African-American folktales

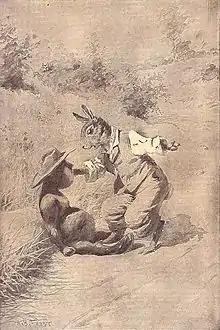
Br'er Rabbit and the Tar Baby

Tricksters in folk stories are commonly amoral characters, whether human or animal who succeed through deception and exploiting the weaknesses of others. They use their wits to resolve conflict and achieve their goals. Two examples of African-American tricksters are Br'er Rabbit and Anansi.